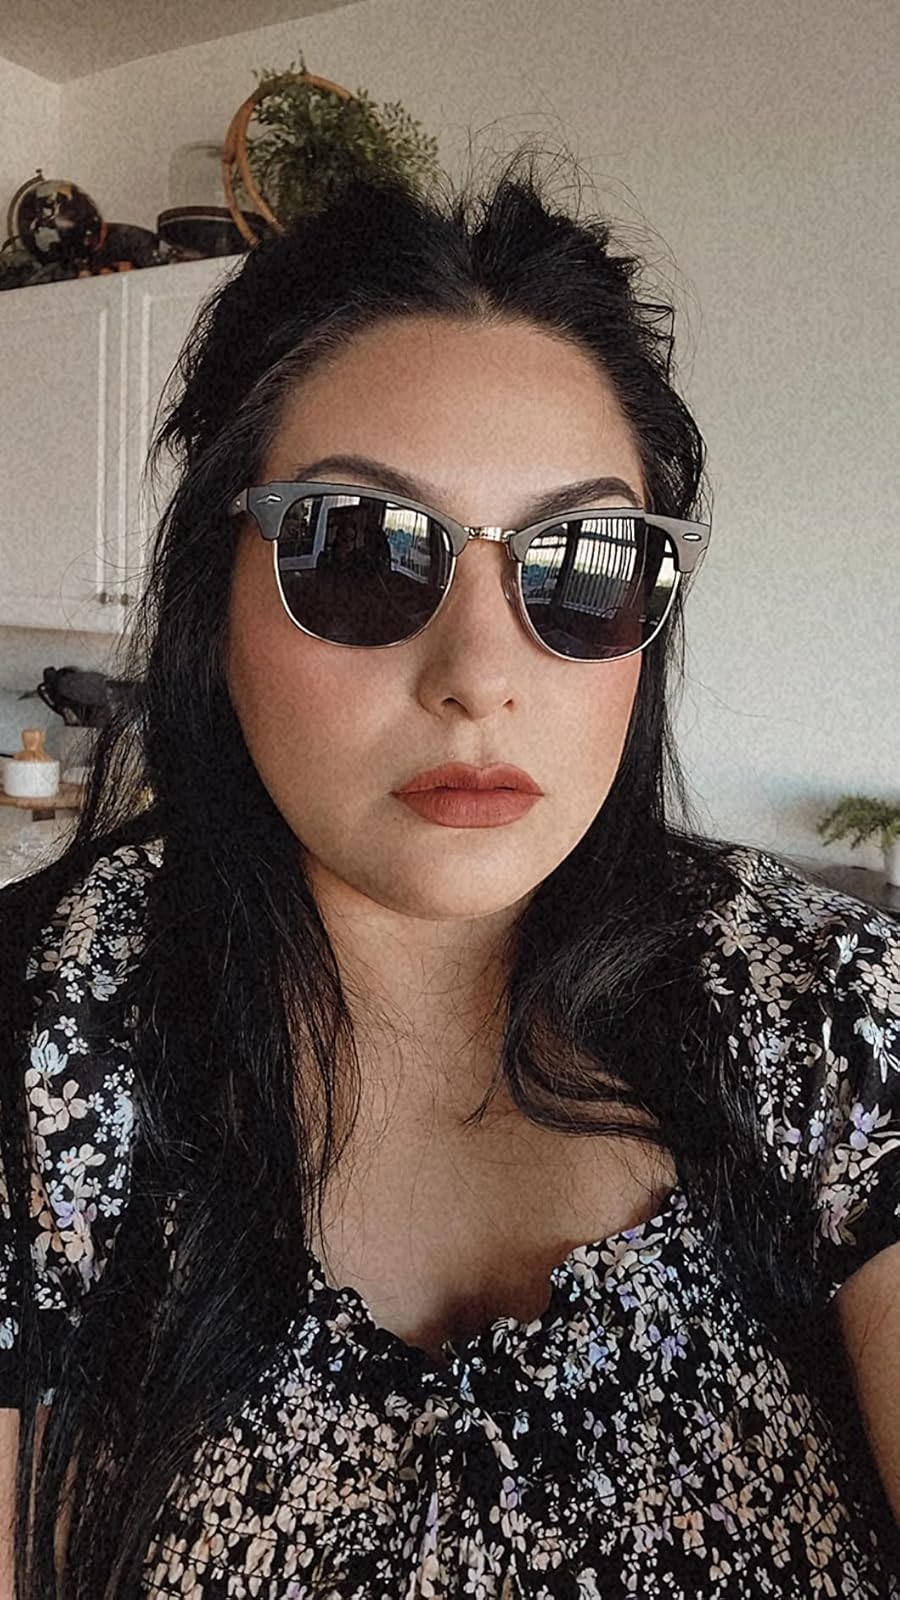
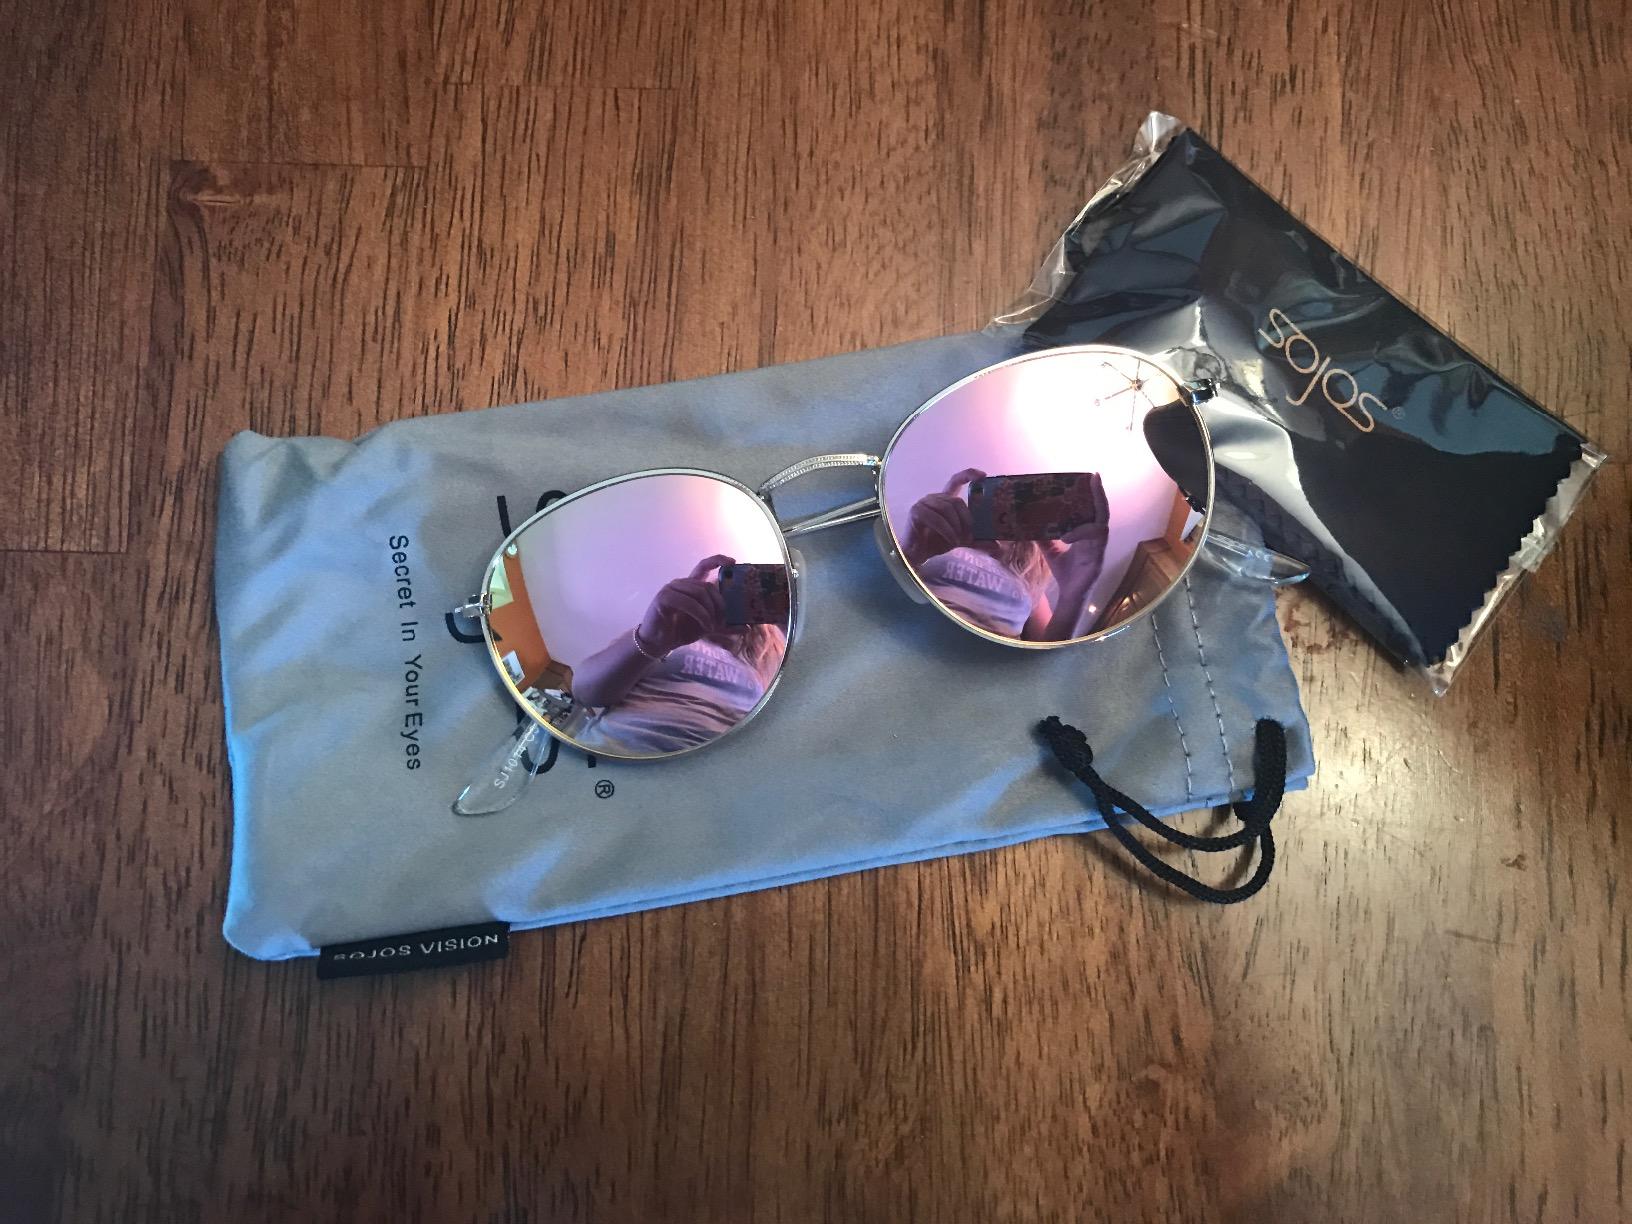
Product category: accessories_sunglasses
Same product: no